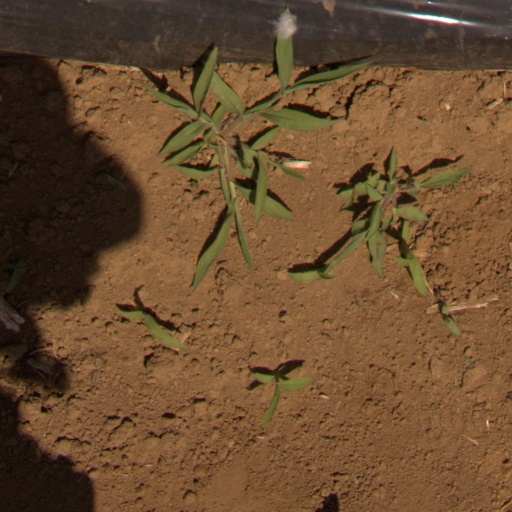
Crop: Jerusalem artichoke